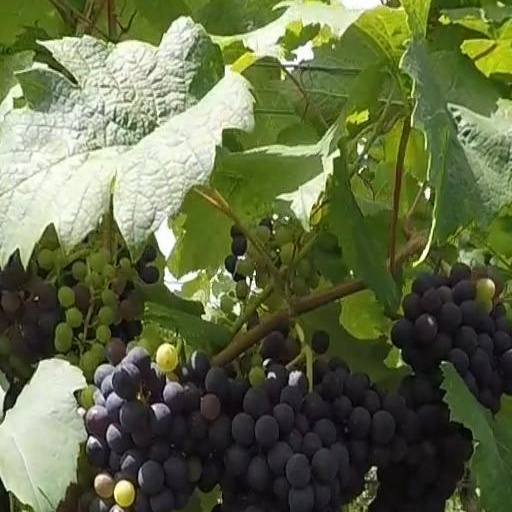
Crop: grape